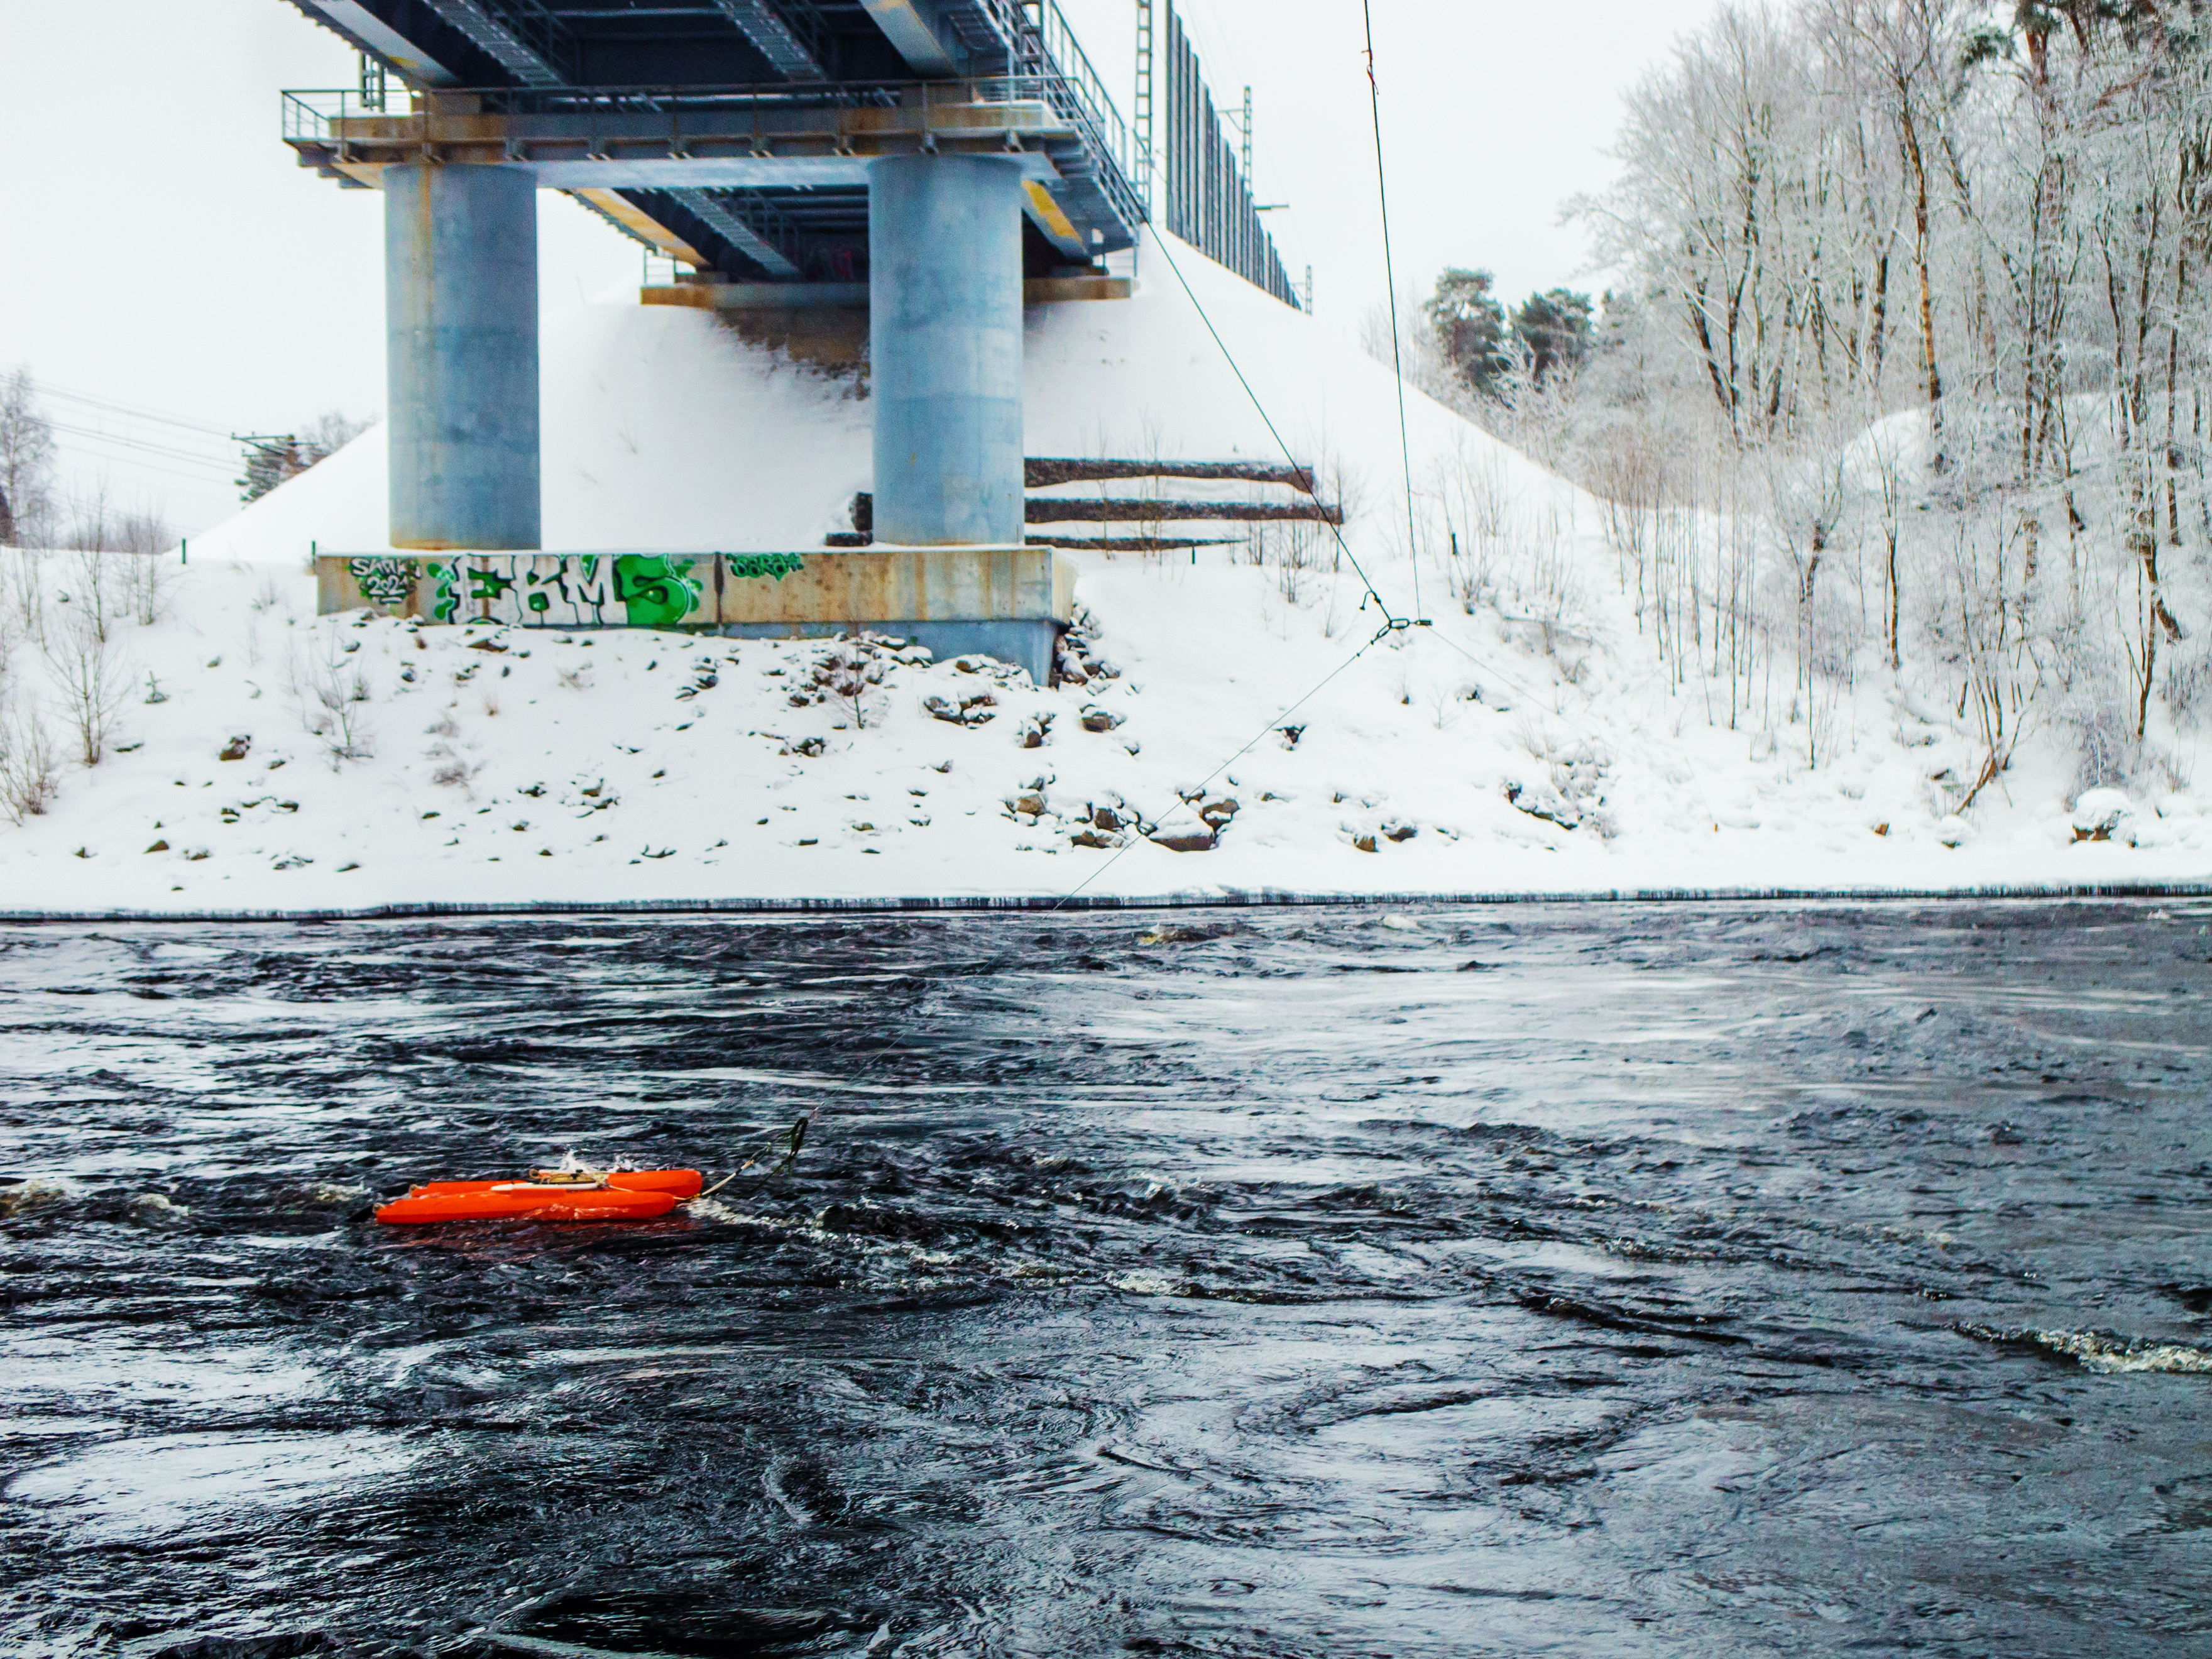
hydrological hydrology Landscape measurement Nature river Vuoksa water, water, snow, nature, body of water, slope, tree, fluvial landforms of streams, lake, freezing, geological phenomenon, bridge, girder bridge, concrete bridge, winter, recreation, event, road, box girder bridge, beam bridge, reservoir, nonbuilding structure, sky, channel, reflection, overpass, stream, water transportation, tower, wind wave, Segmental bridge, concrete, fixed link, river, truss bridge, precipitation, sports, asphalt, wave